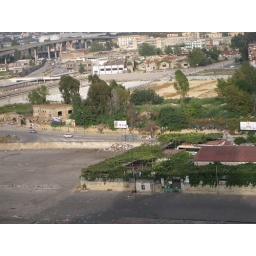
Naples - view from Holiday Inn Naples -11th floor - right in front of hotel is the market - and lots of trash